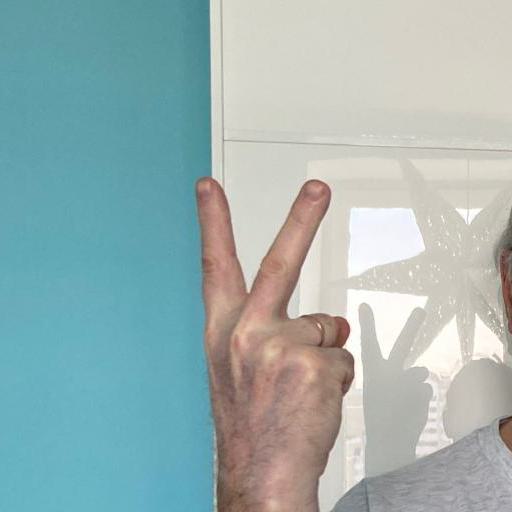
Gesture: peace_inverted